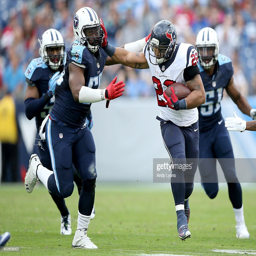
# attempts to break a tackle attempt by american football player # .